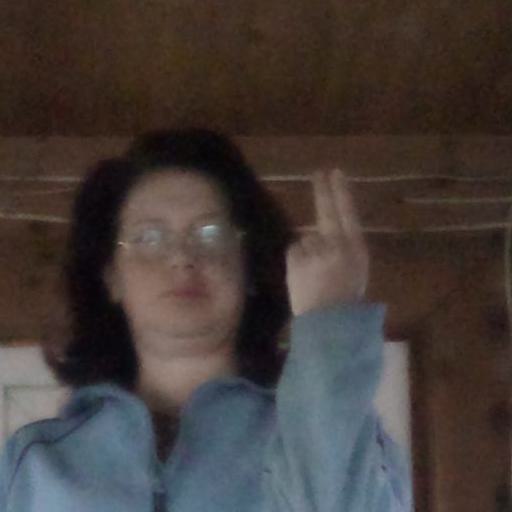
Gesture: two_up_inverted